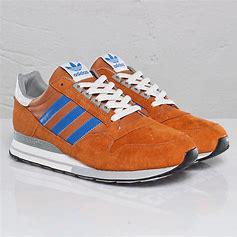
Brand: Adidas
Model: ZX 500